Bermel Escarpment

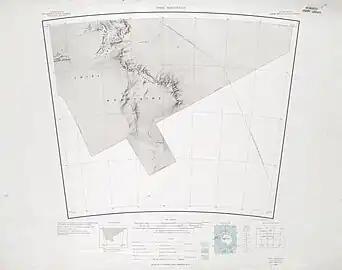

A relatively isolated rock lying just in front of the west end of the Bermel Escarpment and about east of the lower part of Counts Icefall.